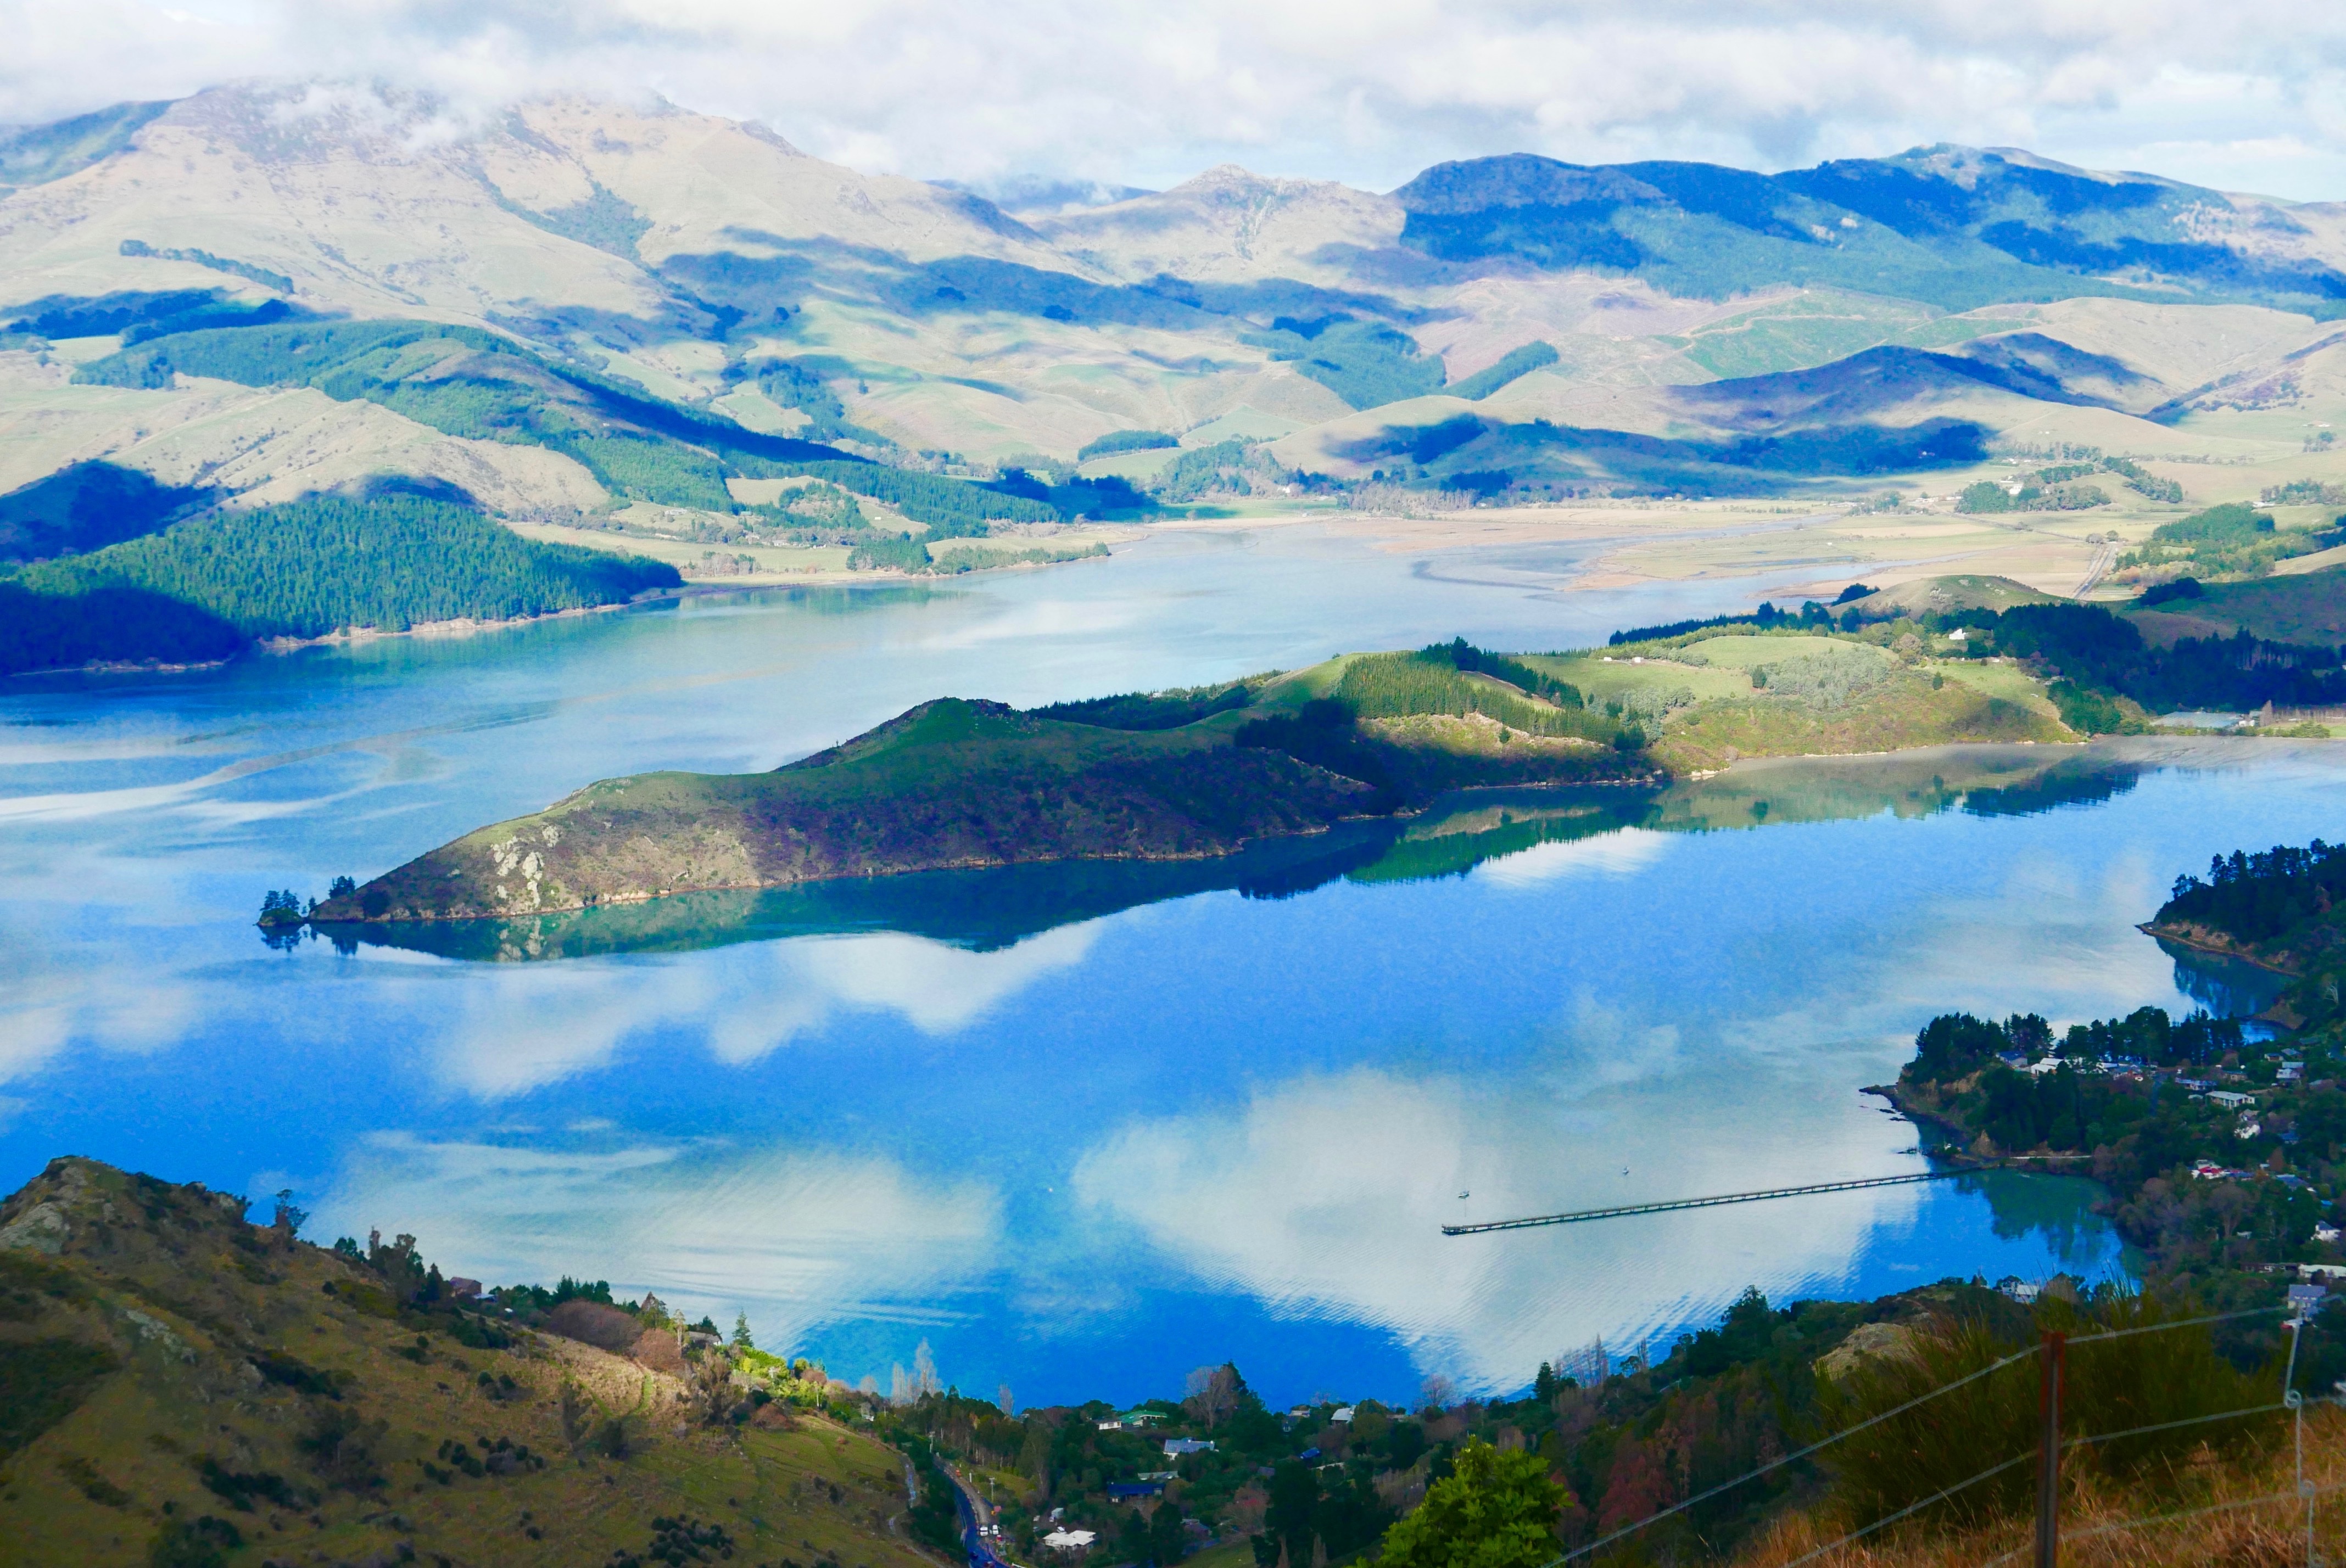
landscape, wilderness, mountain, cloud, hill, lake, mountain range, reflection, fjord, reservoir, highland, alps, plateau, fell, loch, crater lake, tarn, aerial photography, atmospheric phenomenon, mountainous landforms